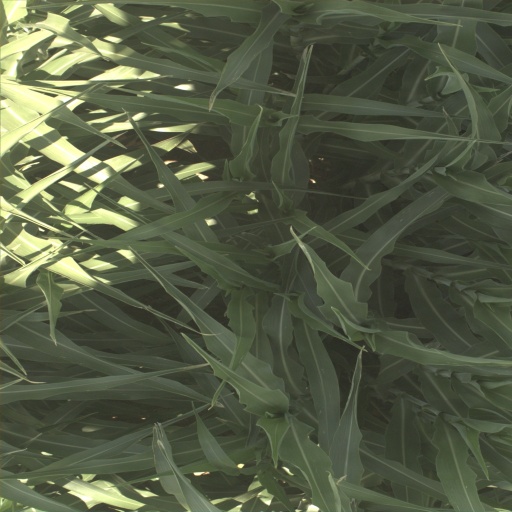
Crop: sorghum